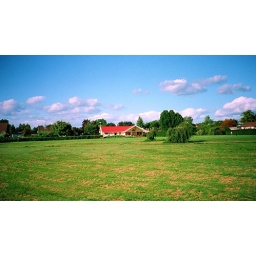
The Swedish idyll - little red house in the middle of green pasture.